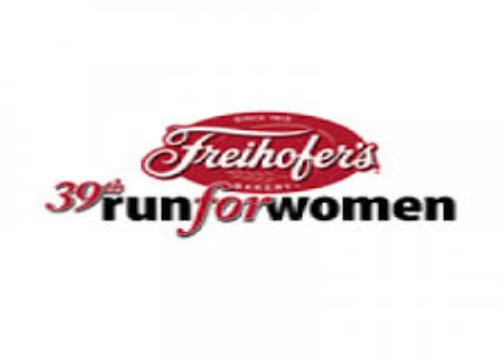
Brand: Freihofers
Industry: Food